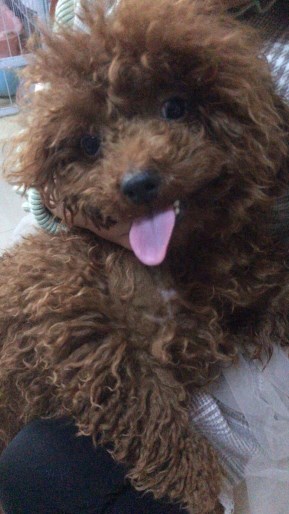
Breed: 7449-n000128-teddy